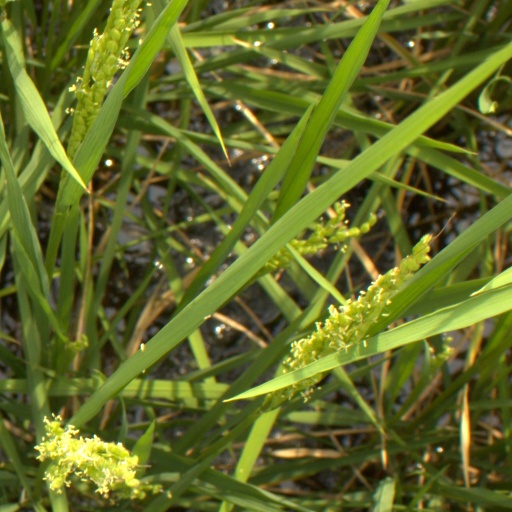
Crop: rice